Black market in wartime France

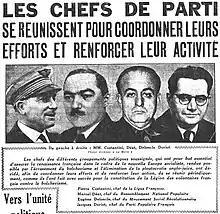
The leaders of the main collaborationist parties in 1941. From left to right: Costantini (Ligue française), Déat (RNP), Deloncle (MSR) and Doriot (PPF). Le Matin, October 10, 1941. BNF Gallica

From the start the black market was fed by products diverted from their official channels. Wholesalers took advantage of geographical differences in price.